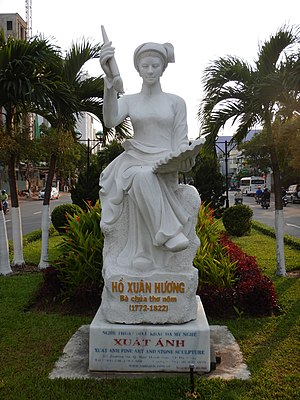
Ho Xuan Huong
Hồ Xuân Hương
Hồ Xuân Hương var en vietnamesisk poet som skrev med chữ nôm, født i slutningen af Lê-dynastiet. Hương regnes som en af de vigtigste litterære personer i Vietnams historie, og kaldes for «nôm-poesiens dronning».